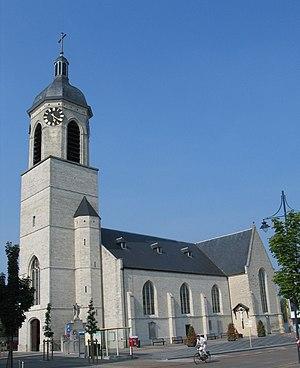
Cette page regroupe l'ensemble des monuments classés de la ville belge de Haacht.